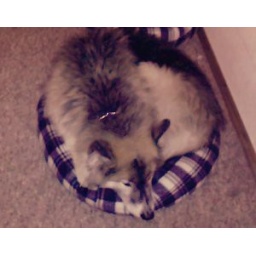
Biggest dog in the smallest bed